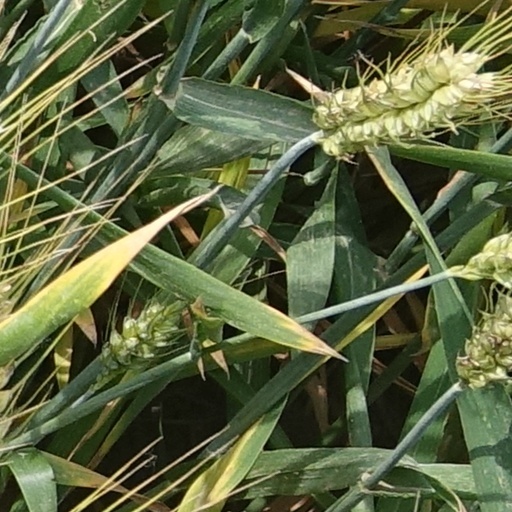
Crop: wheat